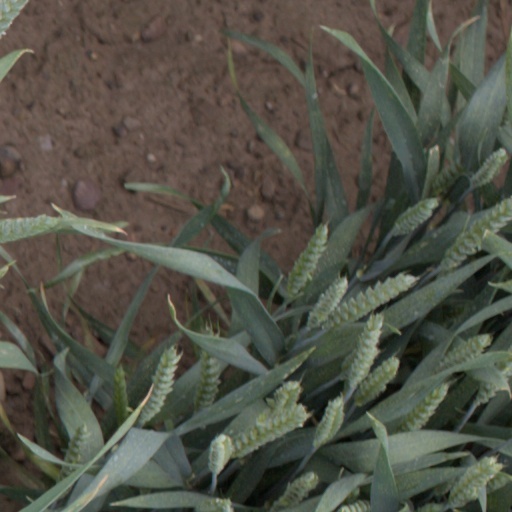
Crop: wheat